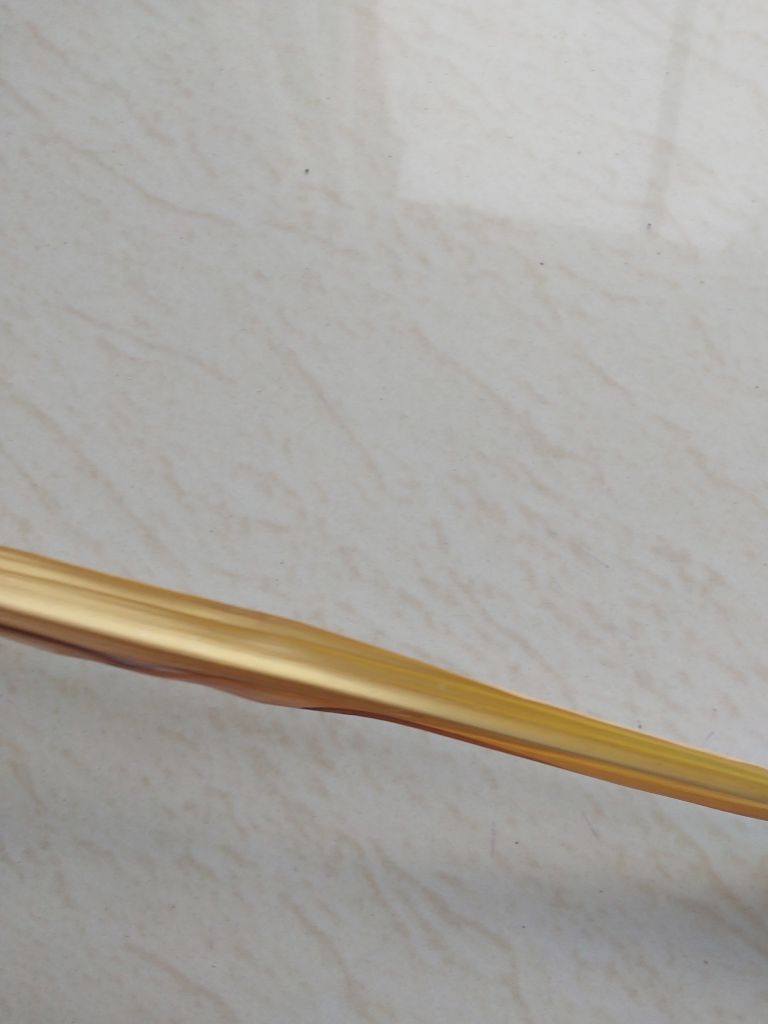
Label: Dried